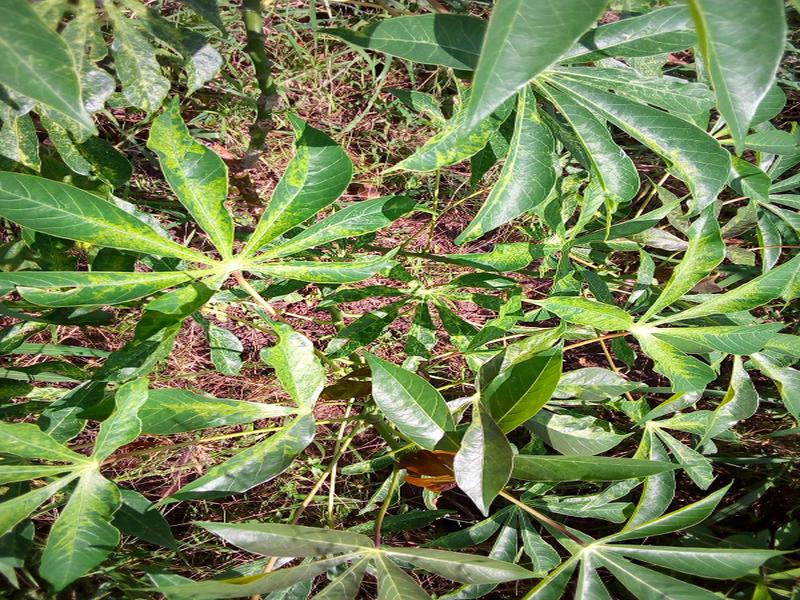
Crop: cassava
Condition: mosaic_disease